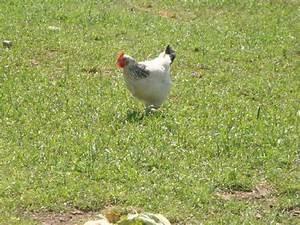
chicken